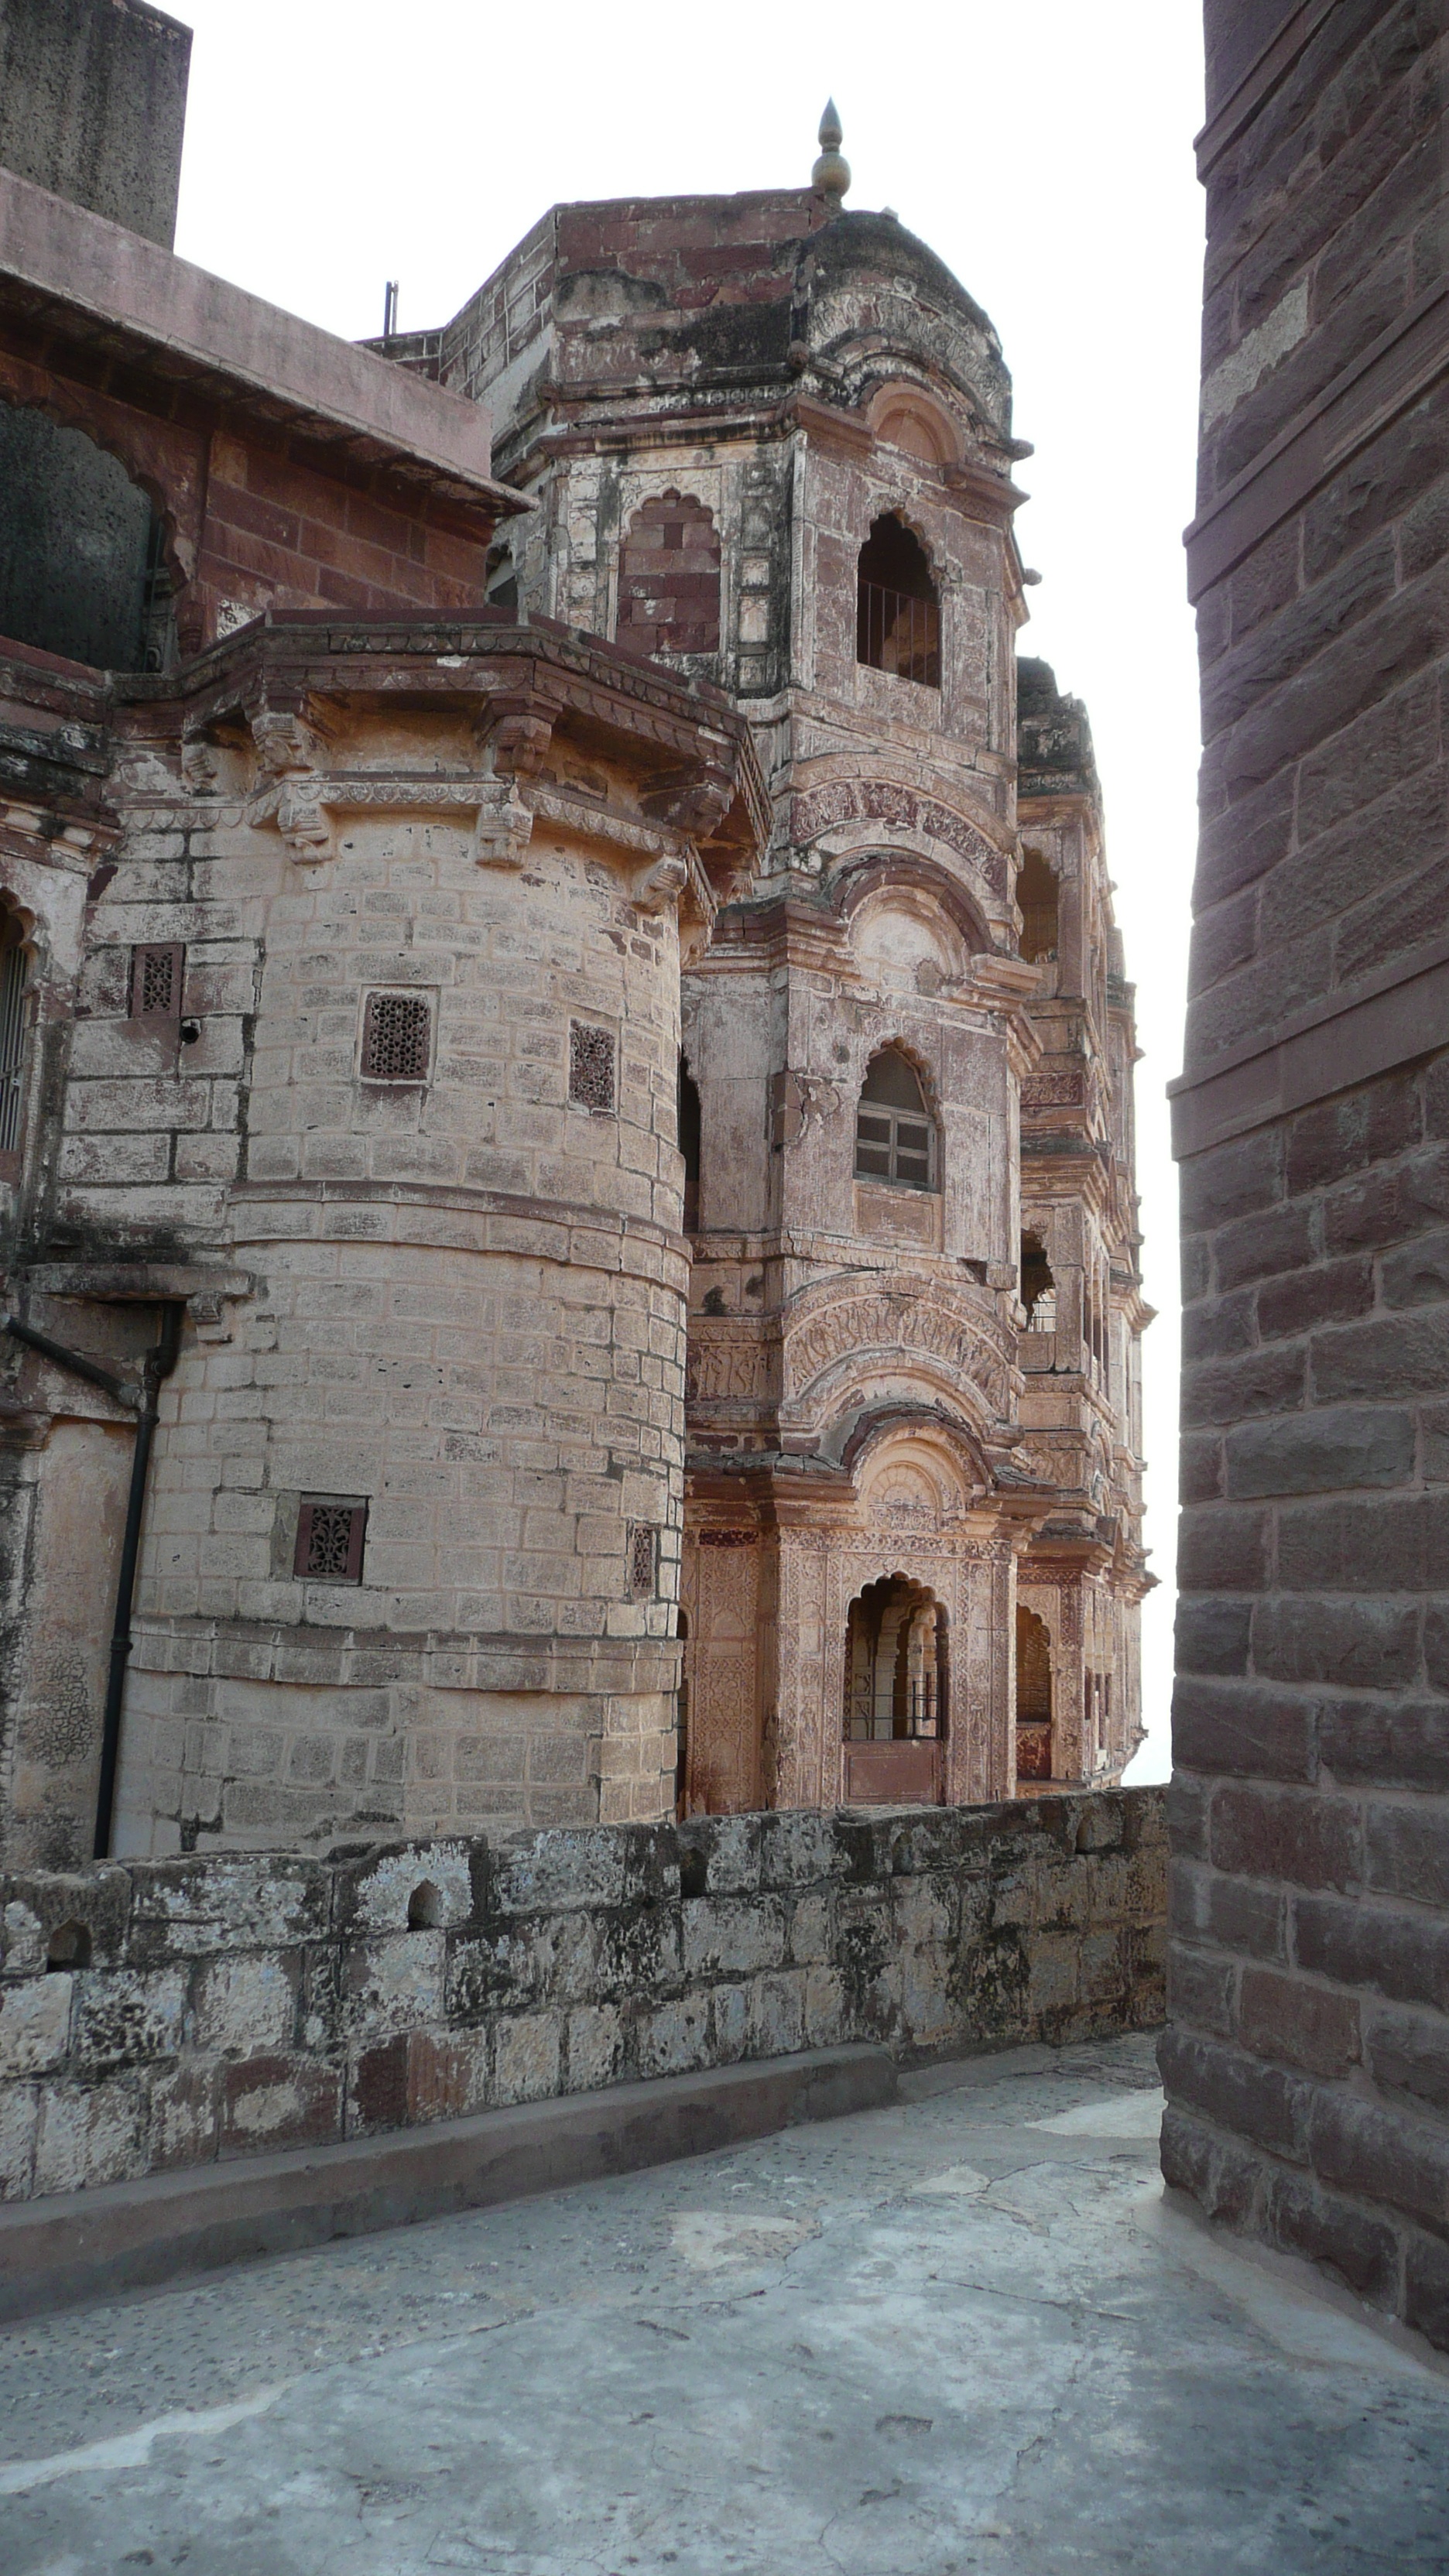
architecture, town, building, facade, church, old building, place of worship, fortress, temple, ruins, monastery, pierre, india, basilica, former, middle ages, historic site, ancient history